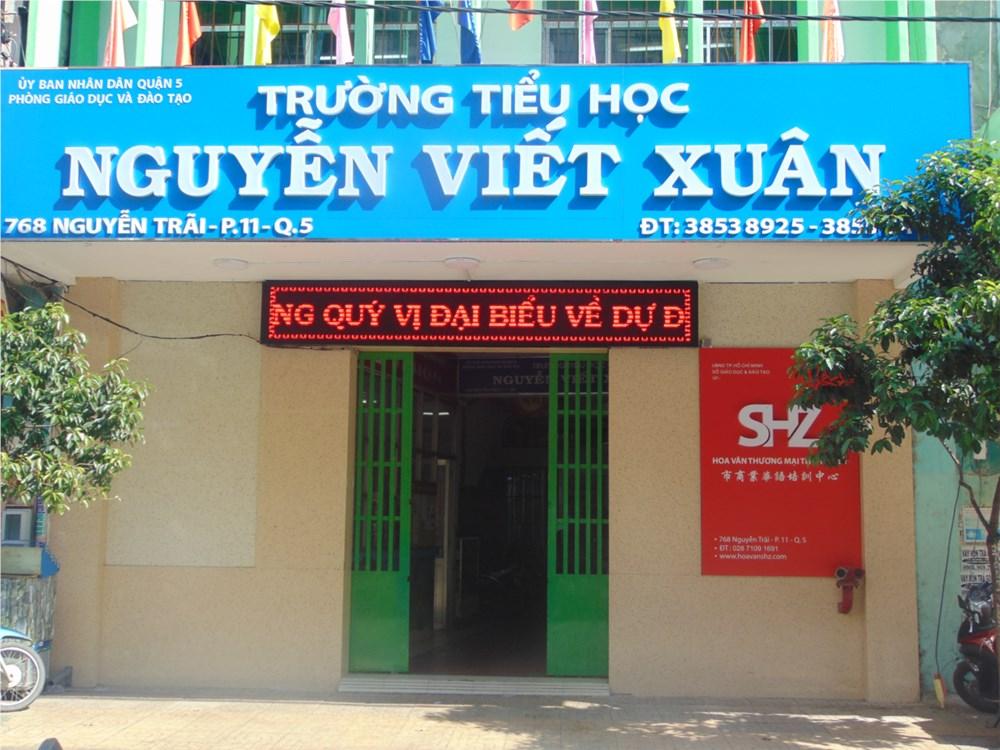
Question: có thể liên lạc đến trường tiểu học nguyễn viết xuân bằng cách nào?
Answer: có thể liên lạc đến trường tiểu học nguyễn viết xuân bằng số điện thoại